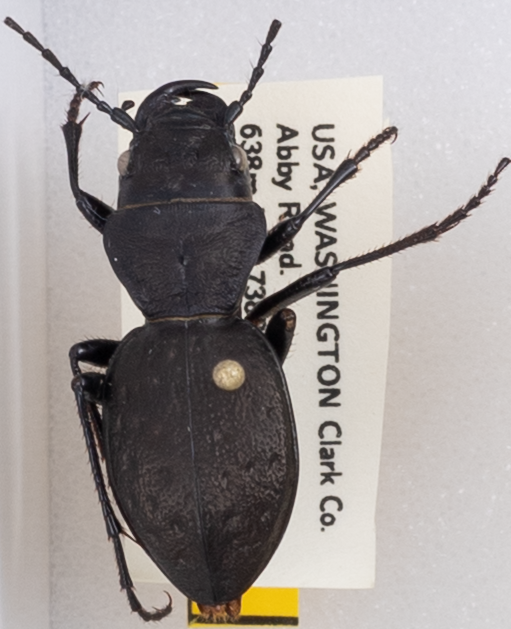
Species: Omus dejeanii
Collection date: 2019-07-09
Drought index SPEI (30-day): -0.71
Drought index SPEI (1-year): -2.09
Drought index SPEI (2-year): -2.09